Take a Bow (Madonna song)

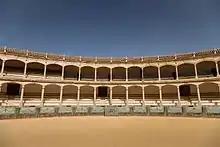
Plaza de Toros de Ronda, where the bullfighting scenes were shot

Madonna arrived in Ronda in November 1994 with a team of 60 people and wanted to shoot at the bullrings in the city. However, her request was rejected by the Real Maestranza de Caballería of Ronda (Royal Cavalry Brotherhood of Ronda), who considered it as a desecration of the arenas if Madonna would have filmed there, since her name at that time was associated with provocative imagery. Also, Madonna had to give up shooting around the city's square due to high economic demands of its owner, former bullfighter Antonio Ordóñez who demanded ₧17 million ( in 1994). Later it was clarified that Madonna was refused due to unknown moral reasons from the Brotherhood, who accused the media of making free publicity on the singer's behalf. The refusal generated controversy in Ronda, whose political groups believed that allowing the video to be shot within its precipices would be great promotion for the city. Madonna later obtained permit to shoot inside the palace of the Marquis of Salvatierra. Bullfighting scenes were shot at the Plaza de Toros de Ronda (The Toros Plaza of Ronda), where Muñoz acted alongside three fighting bulls. The actor was paid ₧7 million ( in 1994) for participating in the video.